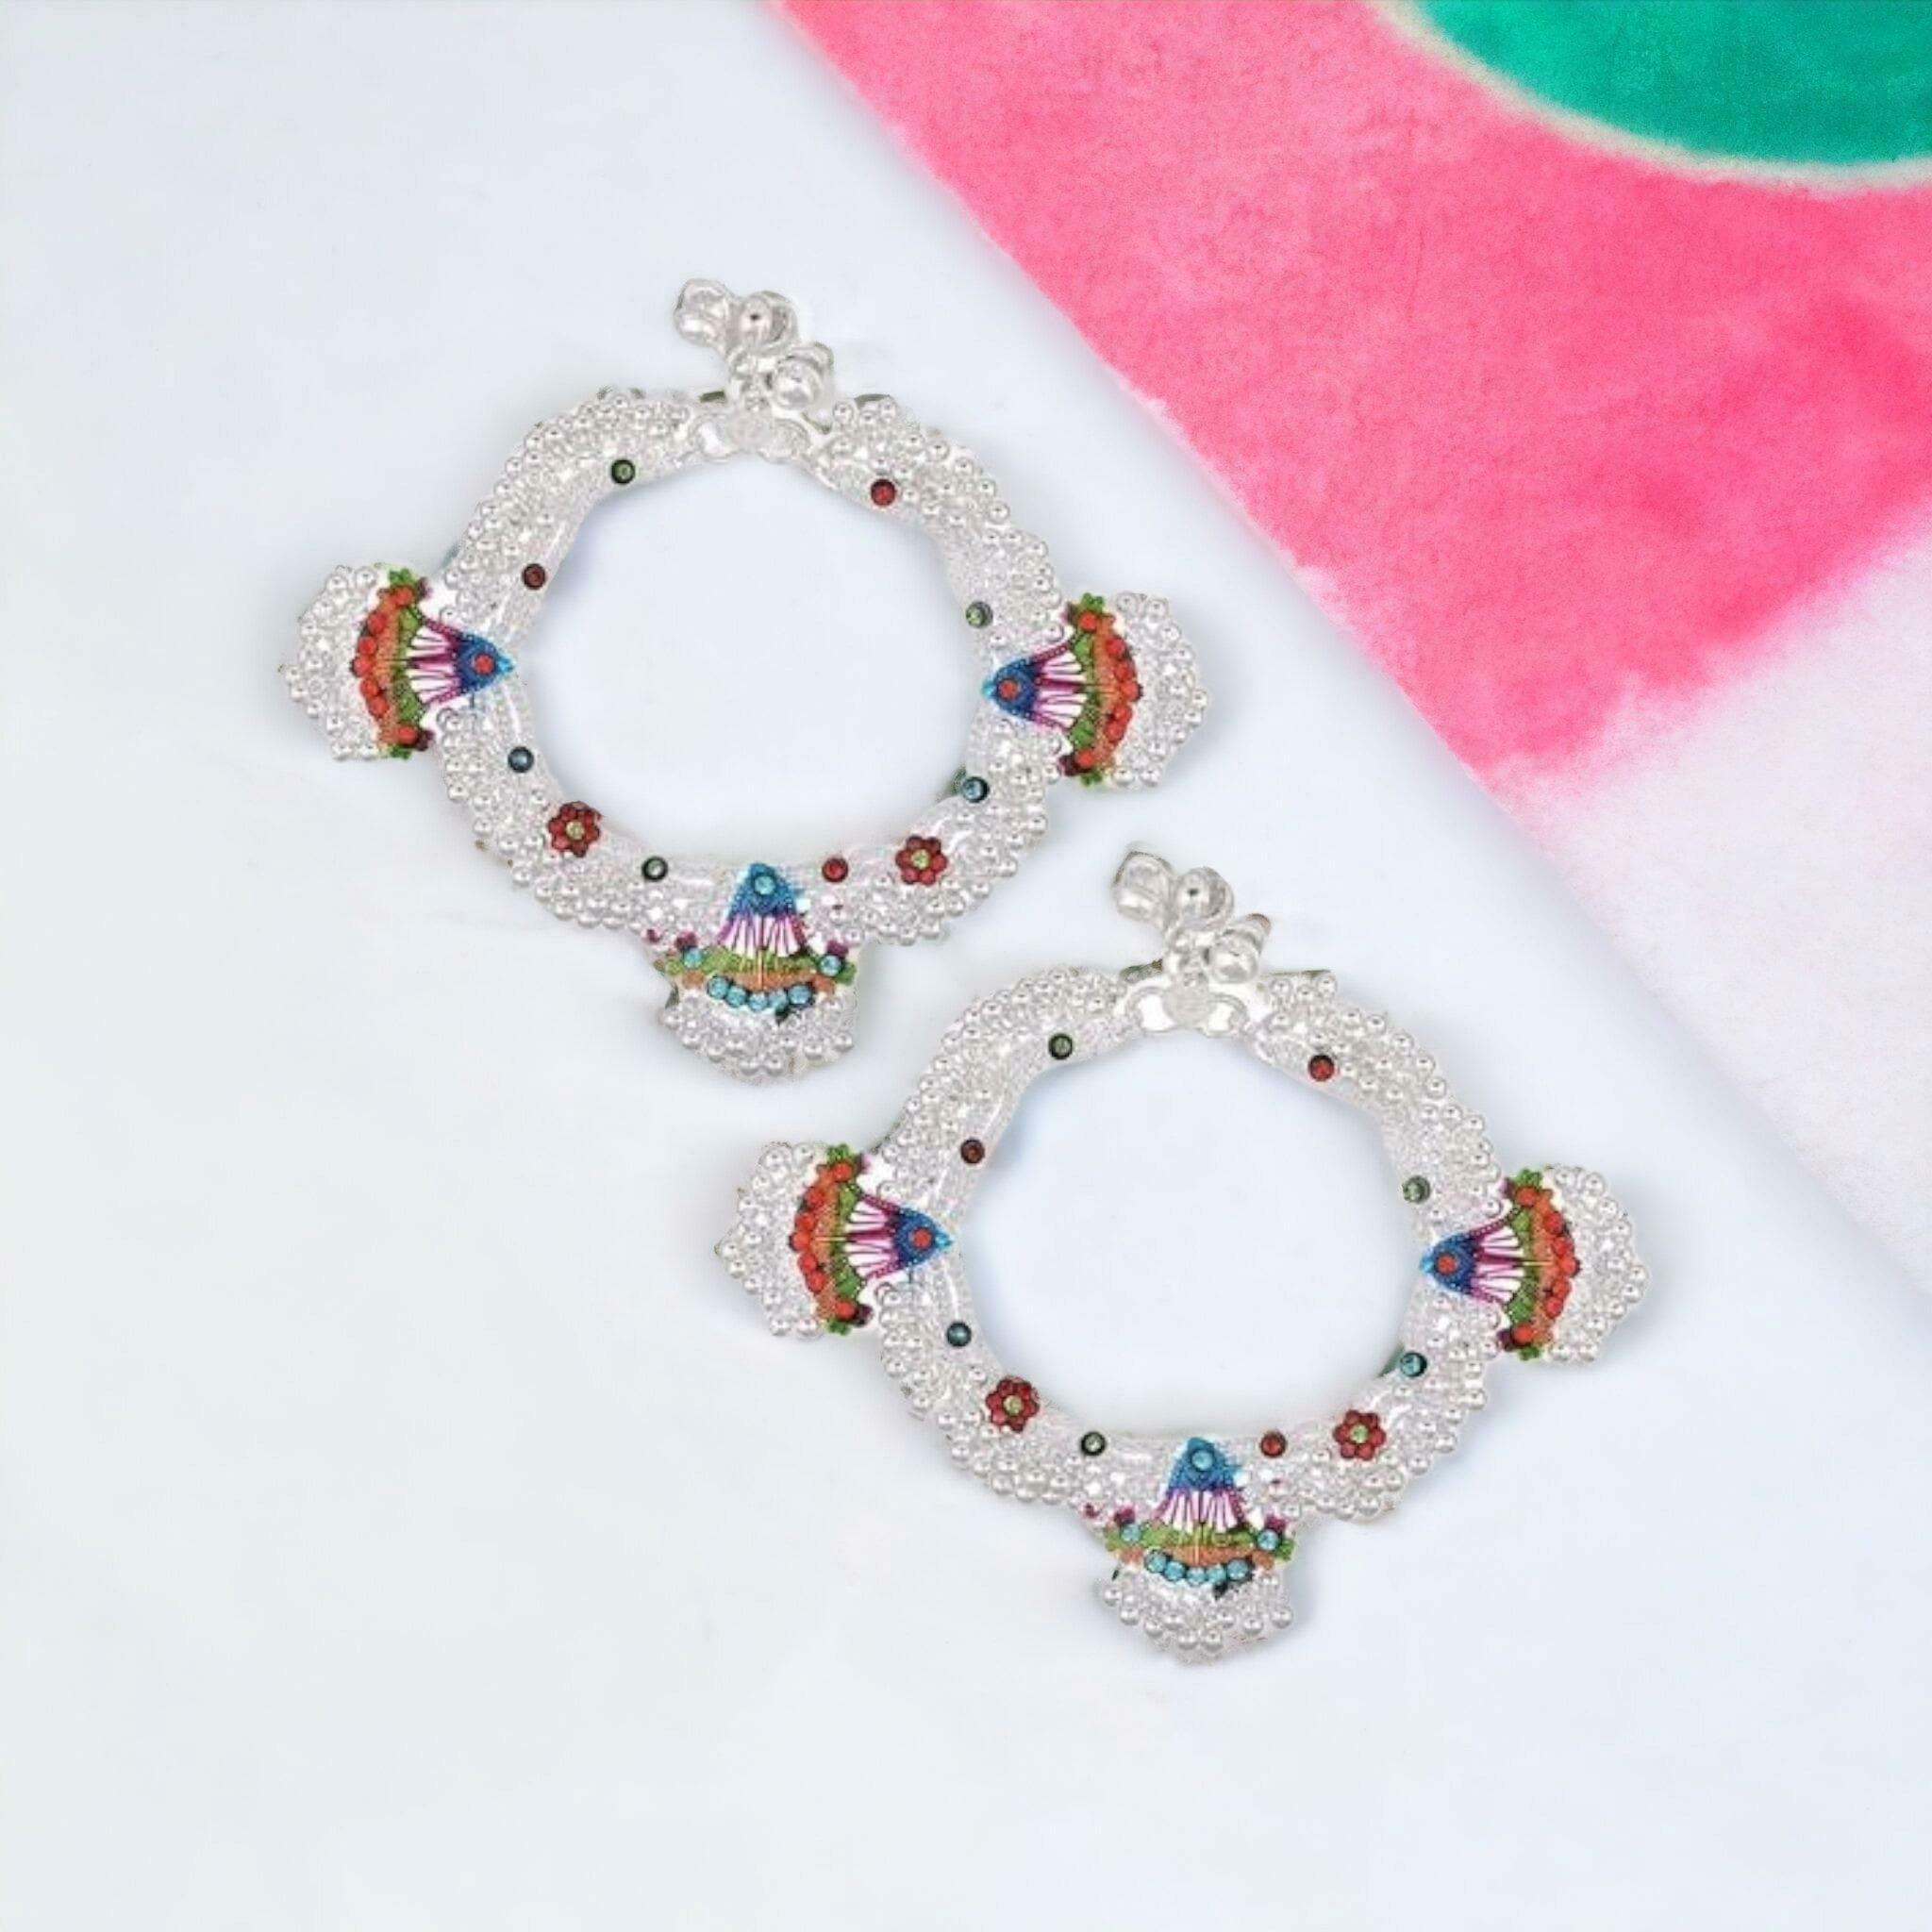
BR Ornaments Sizzling Chunky Women Anklets & Toe Rings Alloy Anklet (Pack of 2)
Type: Anklet
Brand: BR Ornaments
Price: Rs. 399
 This silver anklet looks good with all indian outfitsor traditional outfits suitable girls and women of all ages. grab this pair of anklets, you will feel stylish ankle and shining silver anklet will make beautiful, you must buy the sns traders anklets you will never go wrong with the latest design, fancy anklets in silver jewellery.